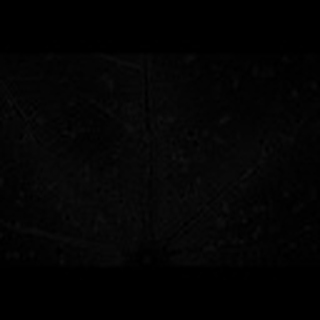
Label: cotton_aphids